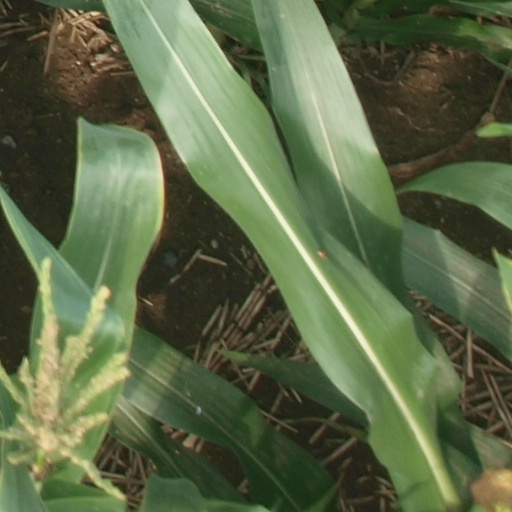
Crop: maize; corn